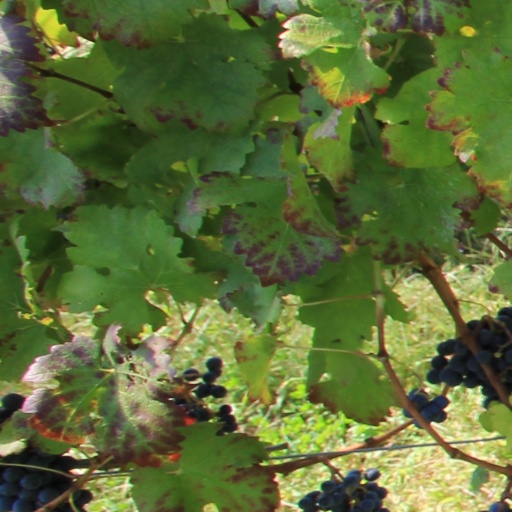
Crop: grape